Nicholas Ridley, Baron Ridley of Liddesdale

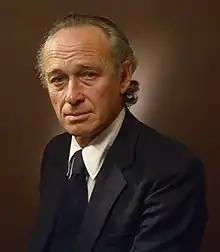
1978 portrait, from the National Portrait Gallery collection

Nicholas Ridley, Baron Ridley of Liddesdale (17 February 1929 – 4 March 1993), was a British Conservative Party politician and government minister.